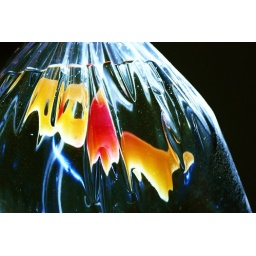
jelly fish in bag